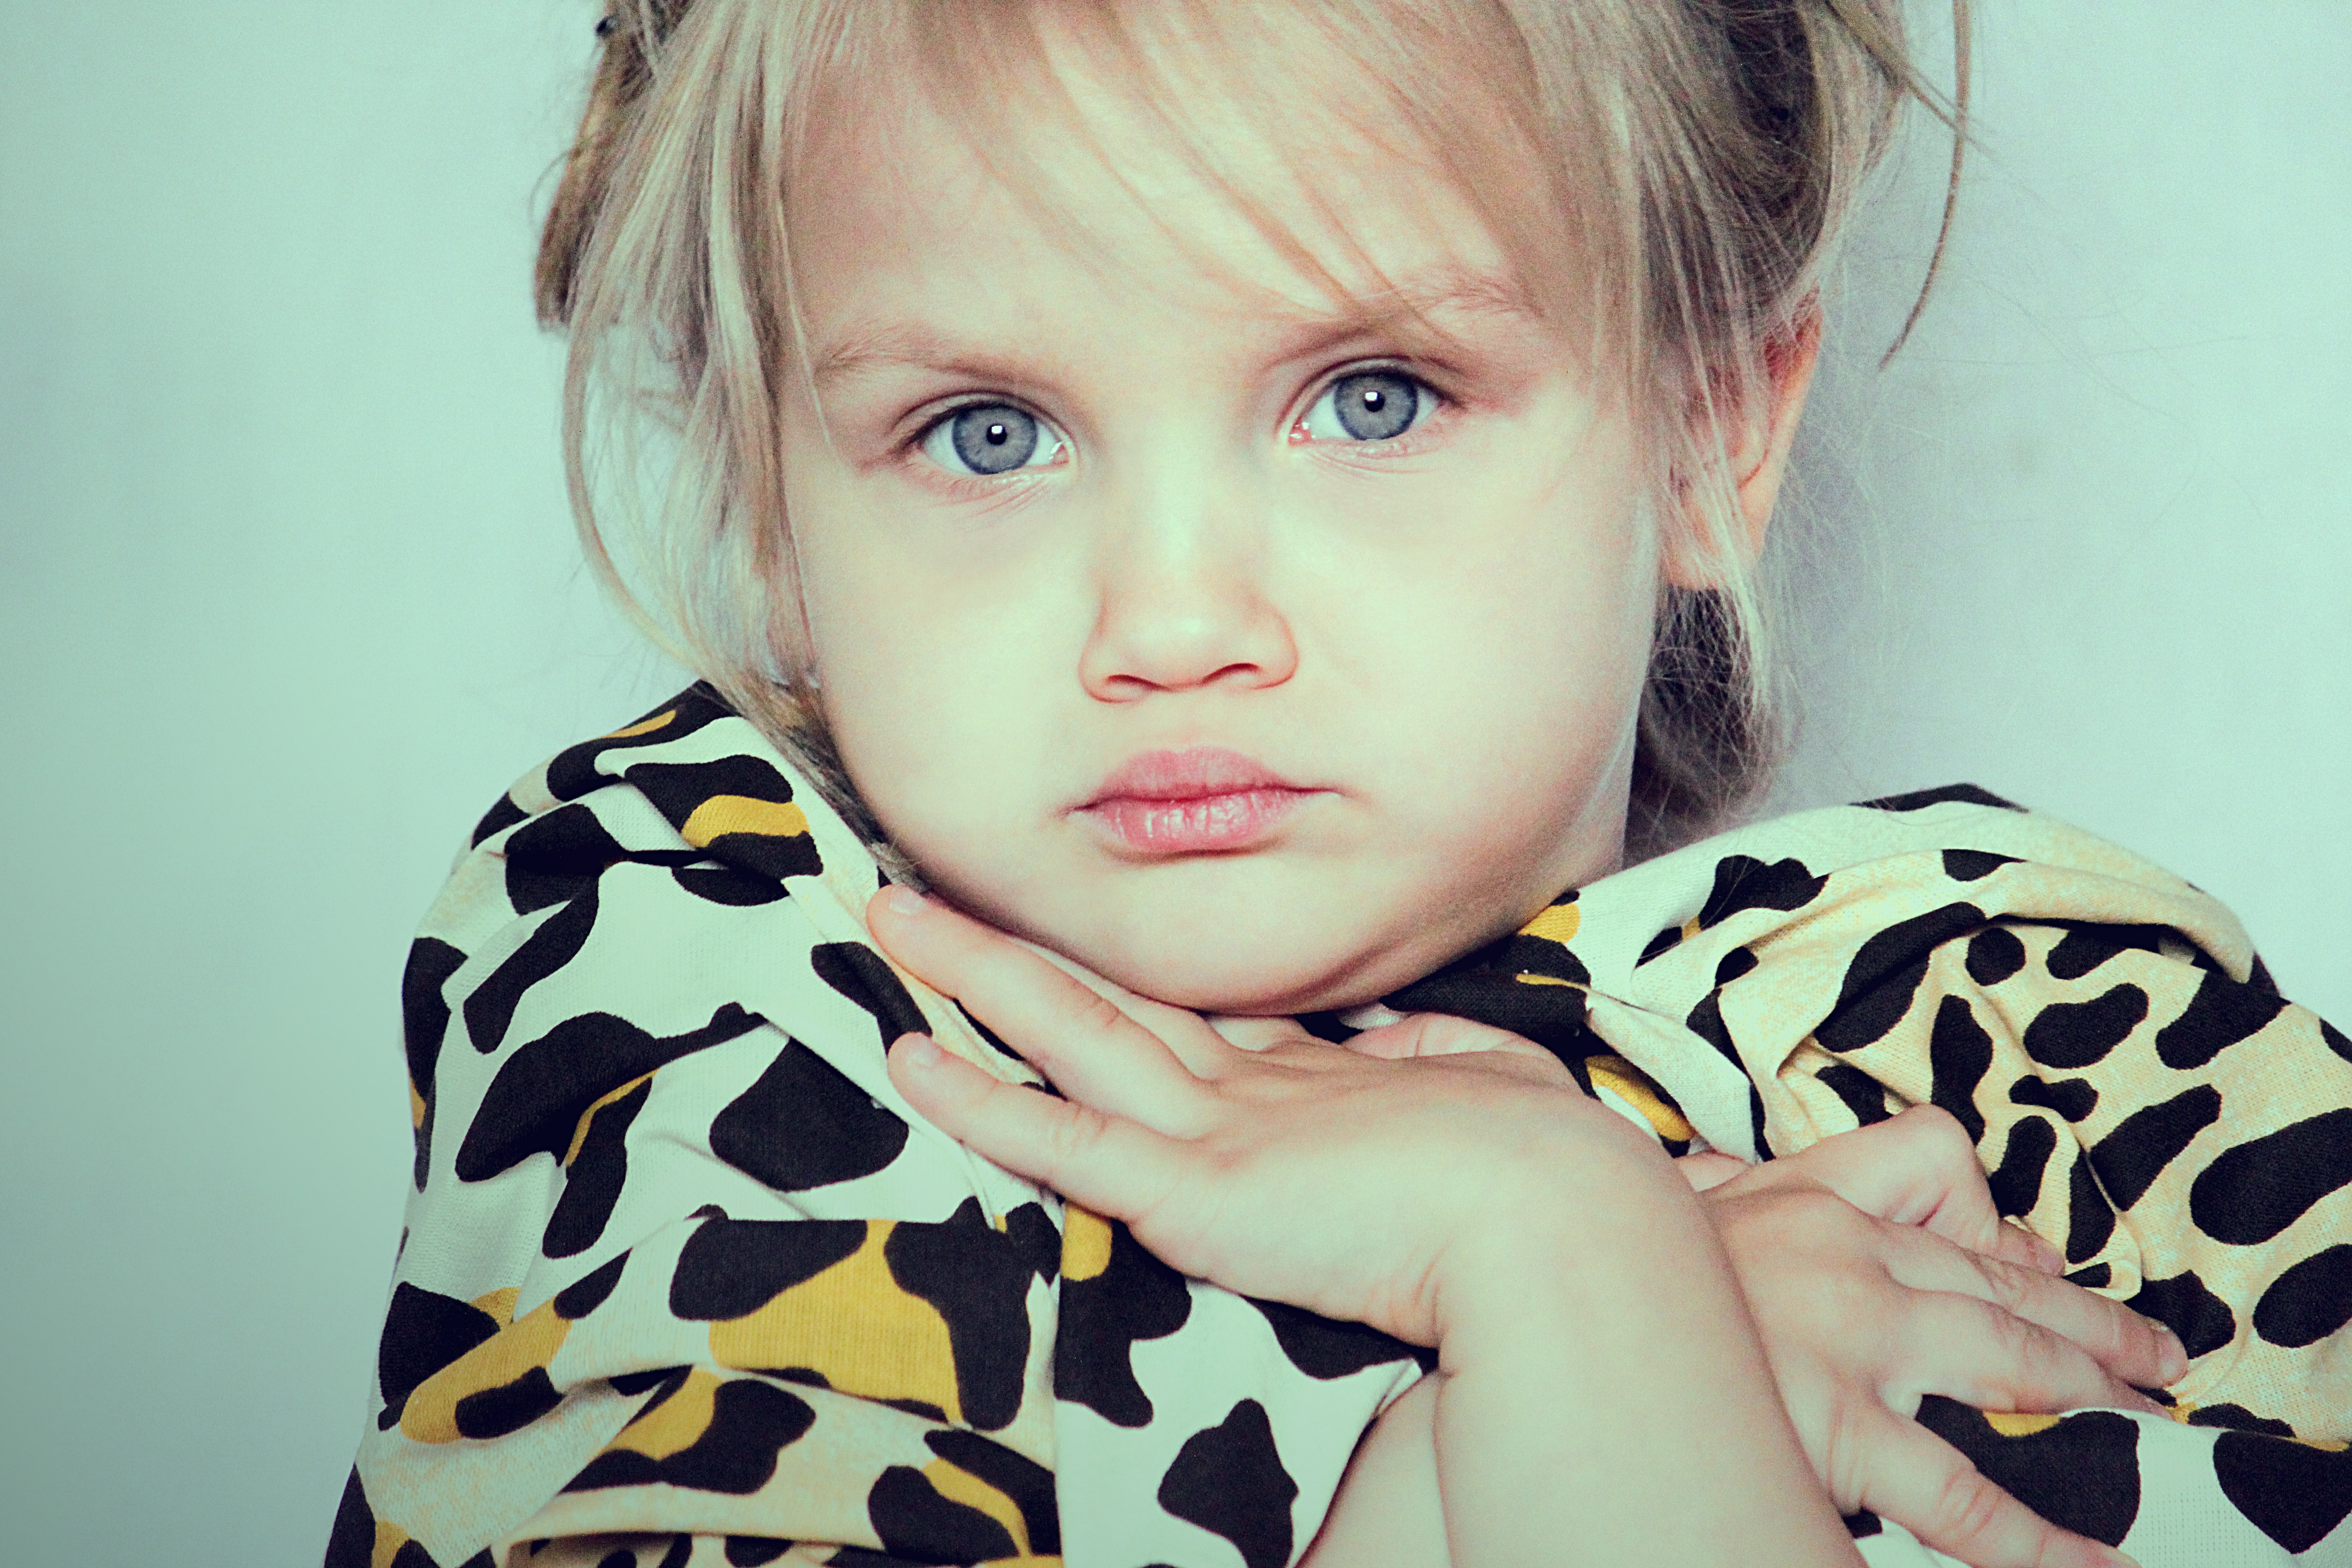
person, girl, hair, photography, cute, portrait, model, color, child, human, blue, thoughtful, facial expression, hairstyle, smile, face, dress, infant, toddler, eye, head, skin, beauty, blond, pretty, organ, photo shoot, in thoughts, portrait photography